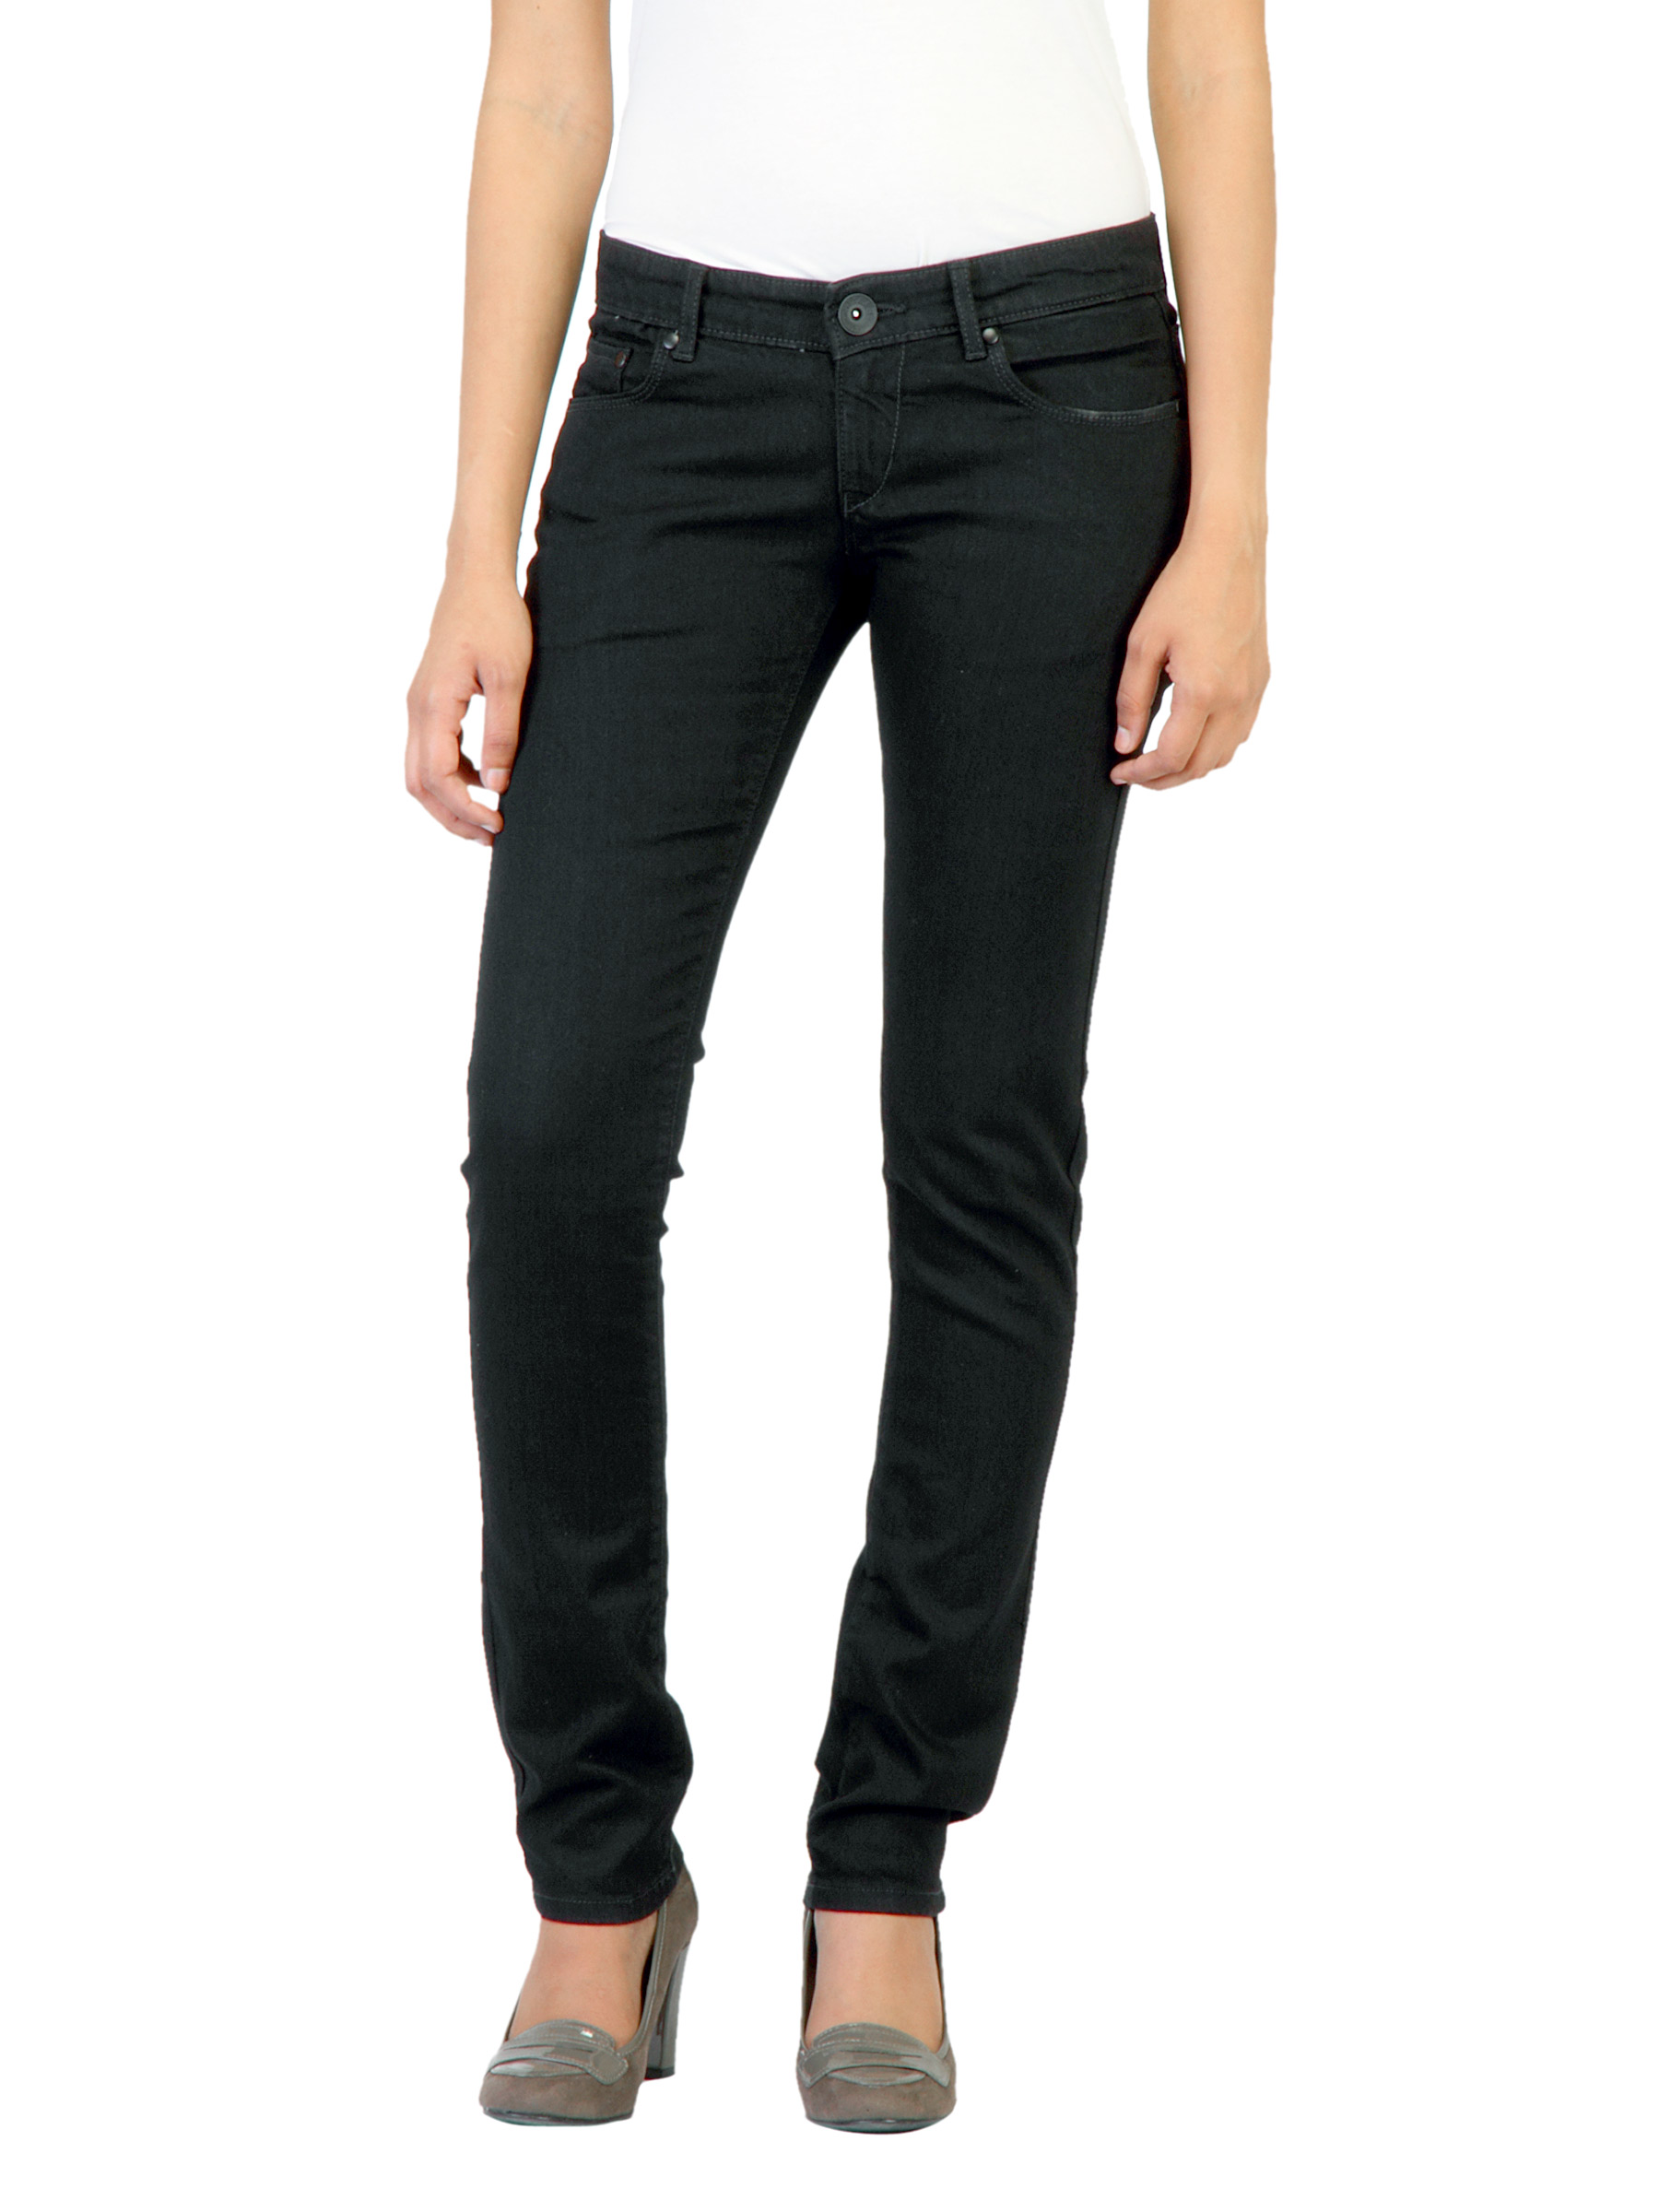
Spykar Women Washed Black Jeans
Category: Apparel / Bottomwear / Jeans
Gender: Women
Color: Black
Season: Fall 2011
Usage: Casual